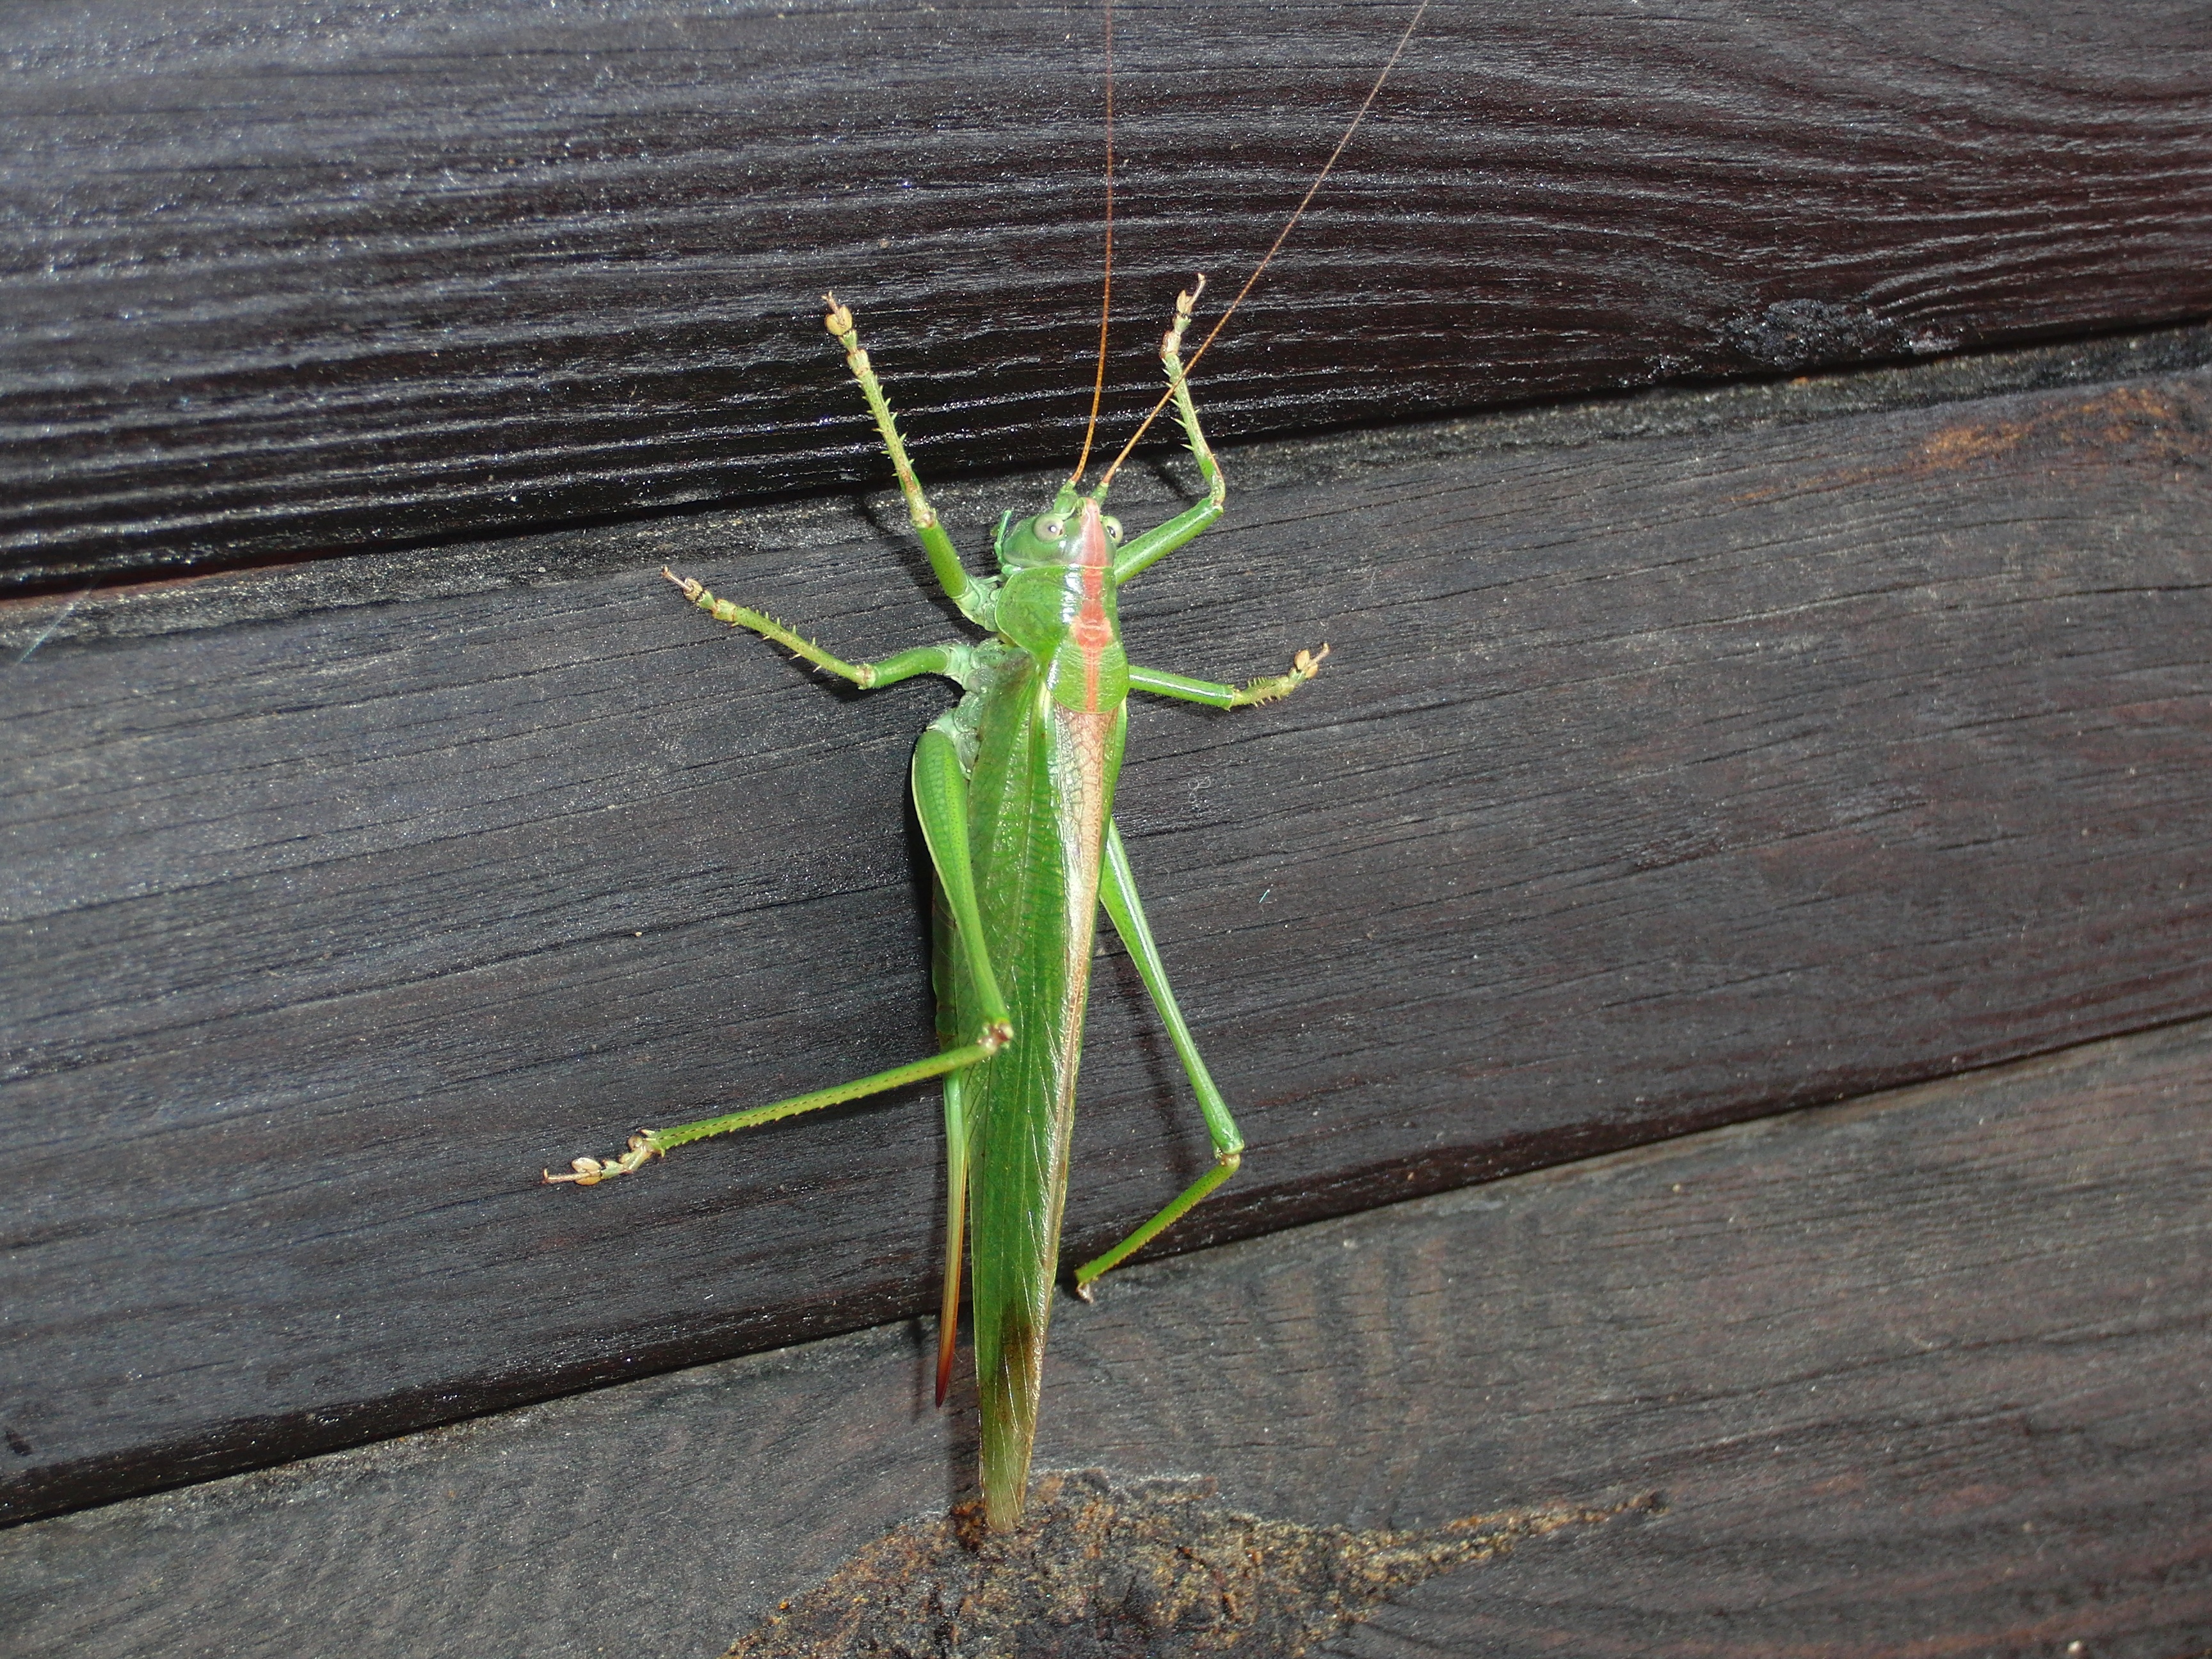
nature, leaf, flower, animal, green, insect, moth, fauna, invertebrate, animals, mantis, creature, grasshopper, viridissima, grasshoppers, macro photography, tettigonia viridissima, plant stem